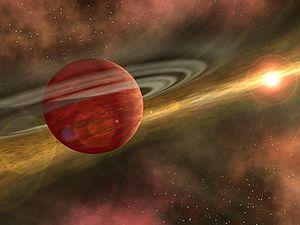
L'hypothèse de la nébuleuse solaire est le modèle le plus communément accepté pour expliquer la formation et l'évolution du Système solaire. L'hypothèse suggère que le Système solaire s'est formé à partir de matière provenant d'une nébuleuse. Cette théorie a été développée par Emmanuel Kant et a été publiée dans son texte intitulé Universal Natural History and Theory of Heaven.